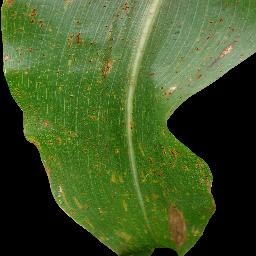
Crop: corn
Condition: (maize)_common_rust